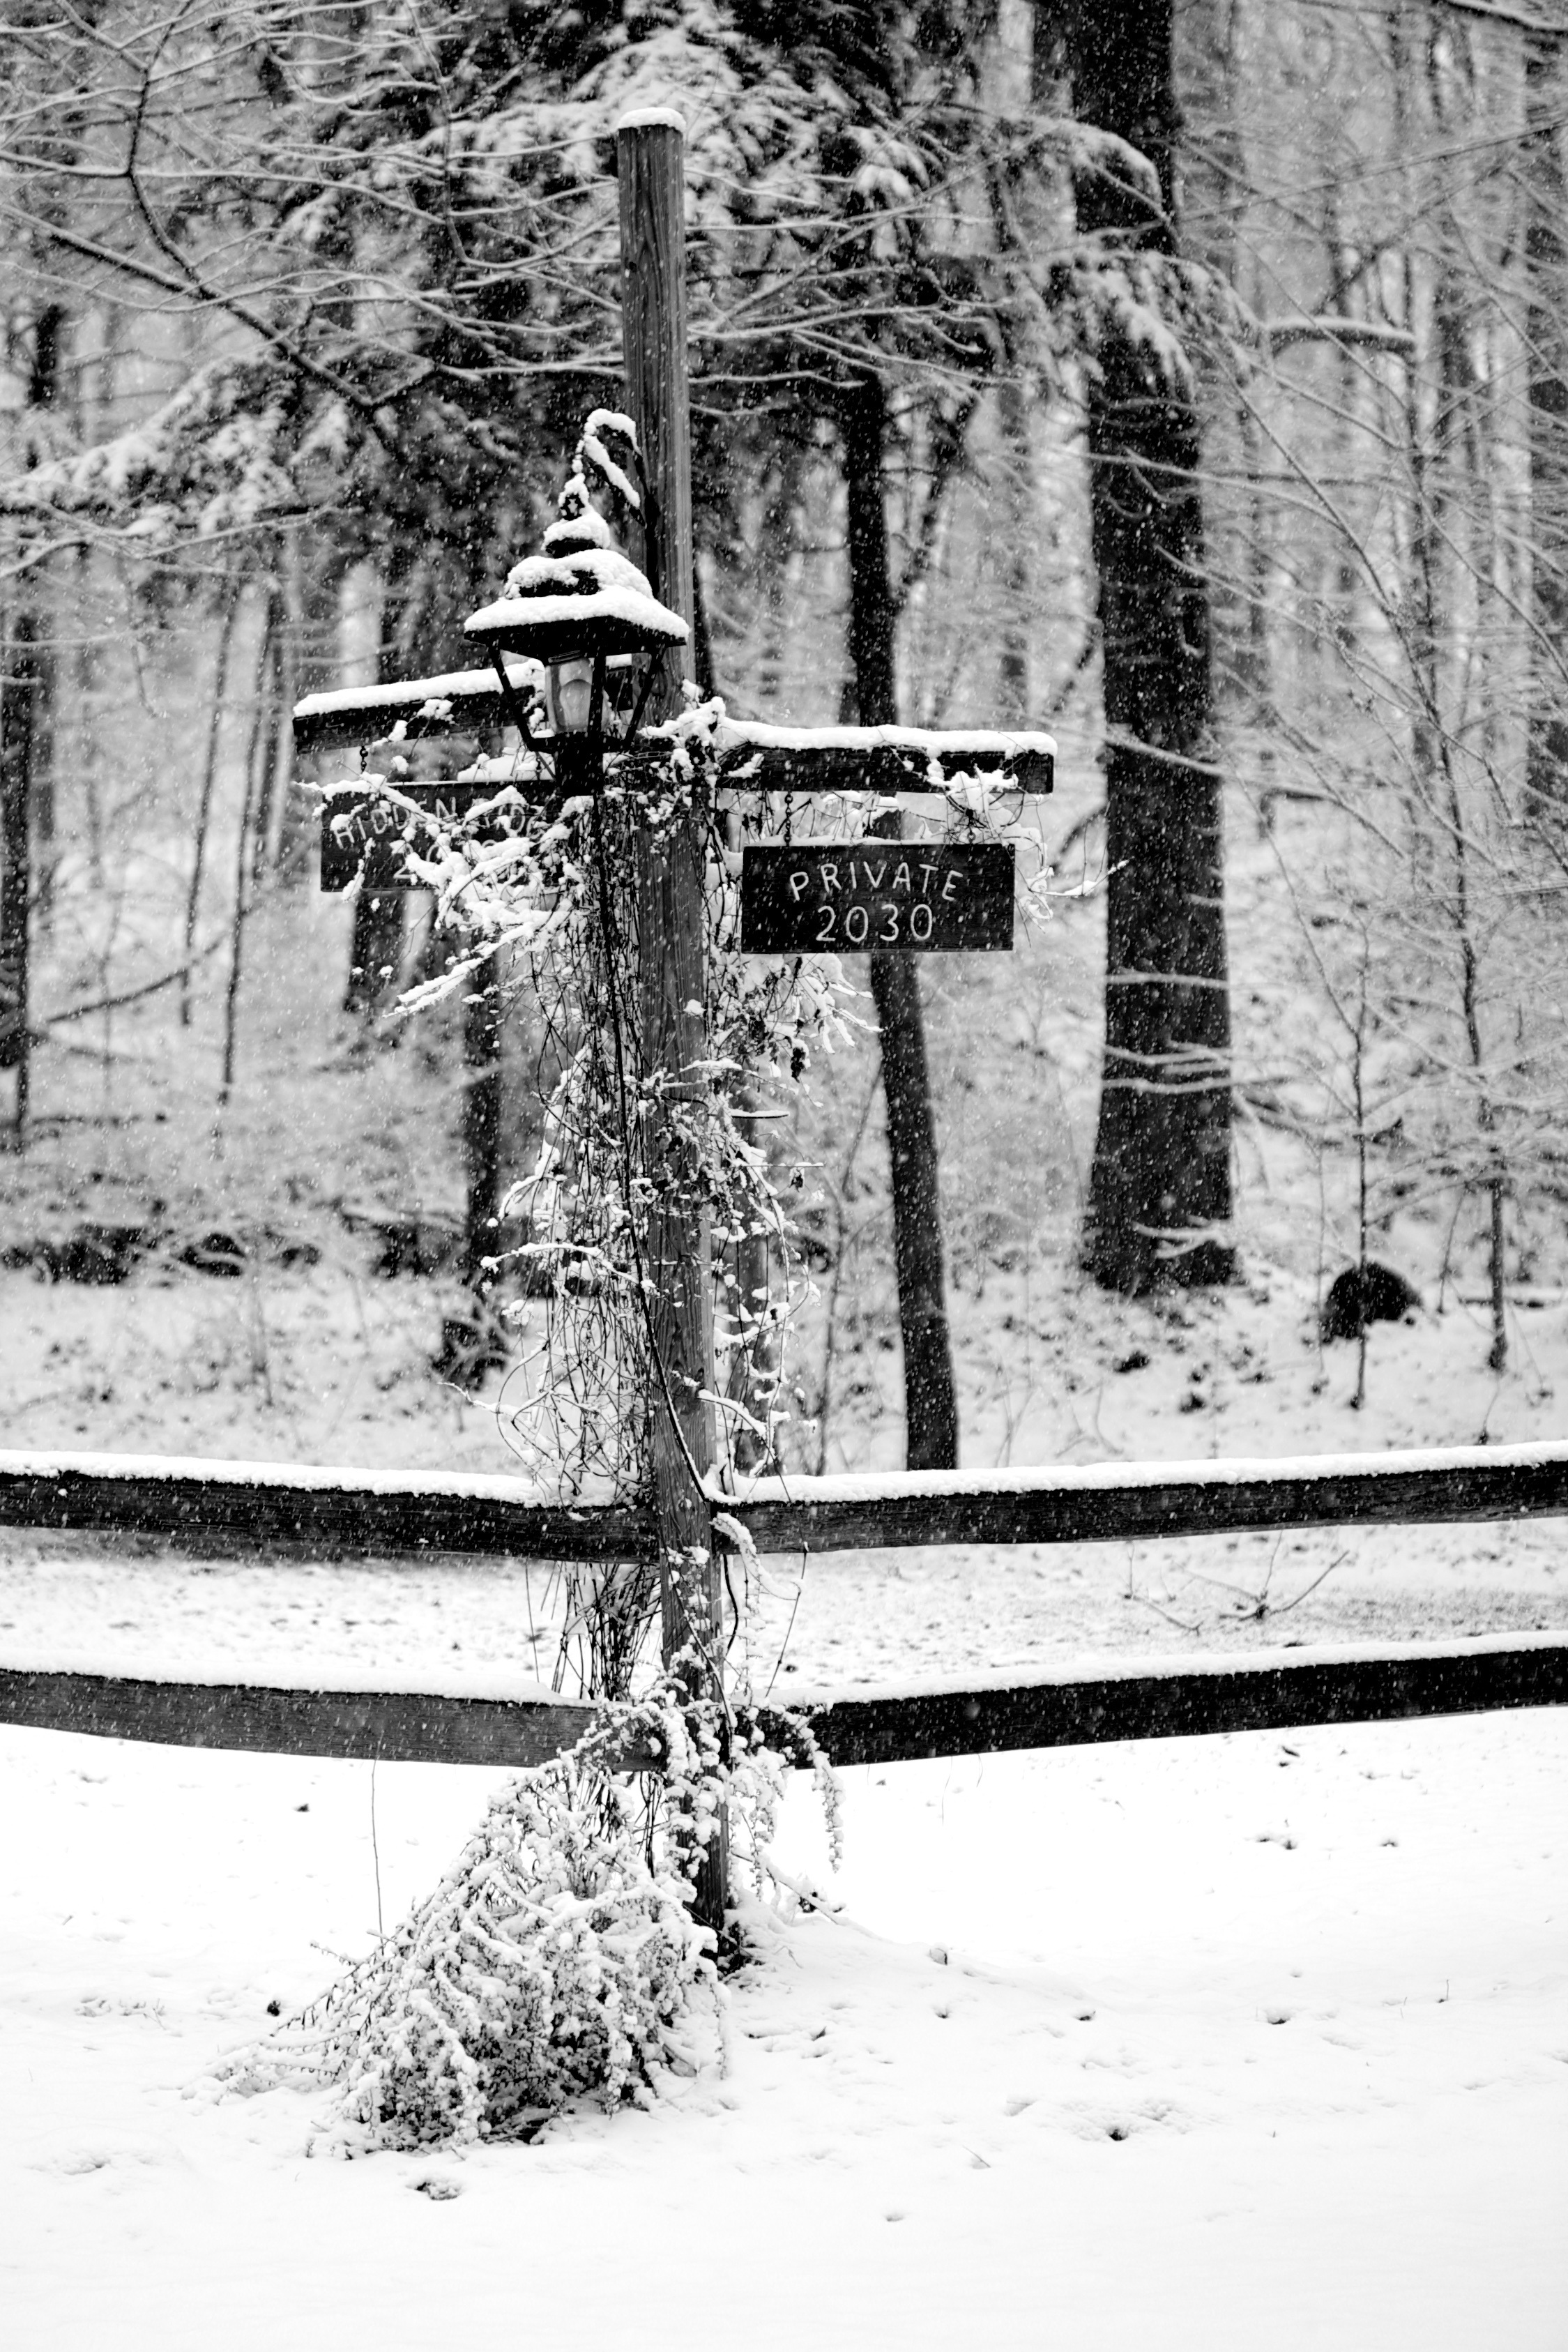
tree, snow, winter, black and white, white, weather, monochrome, season, sculpture, photograph, monochrome photography, woody plant